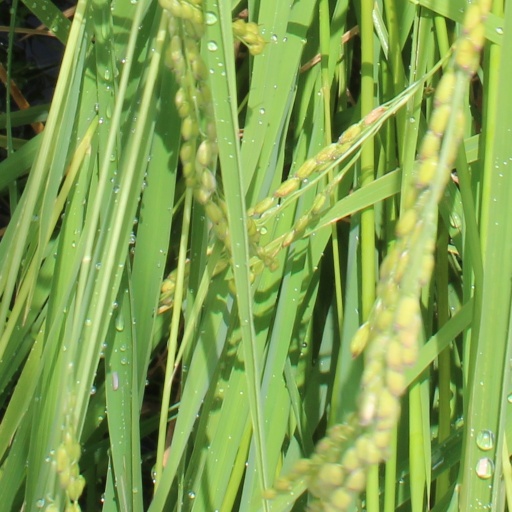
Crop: rice